Rima Zahia

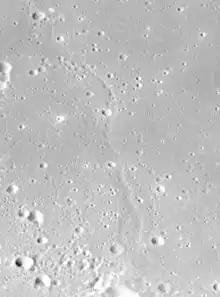
Rima Zahia from Apollo 15 panoramic camera

Rima Zahia is a sinuous rille on the Moon at , in Mare Imbrium. It is approximately 15 km in length.